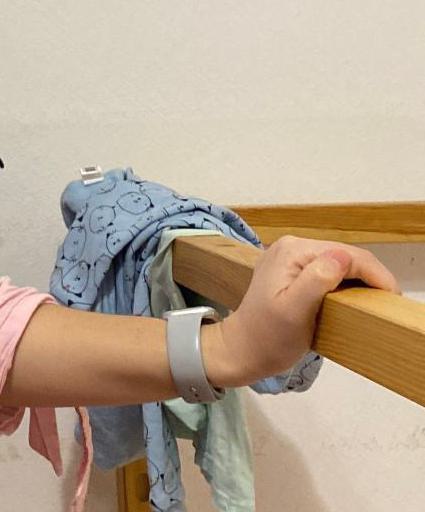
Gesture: no_gesture